Ezio Ottaviani

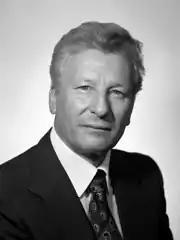

He was a member of the Italian Communist Party. He served as Mayor of Terni from 1958 to 1970. He was a municipal councilor in Norcia.